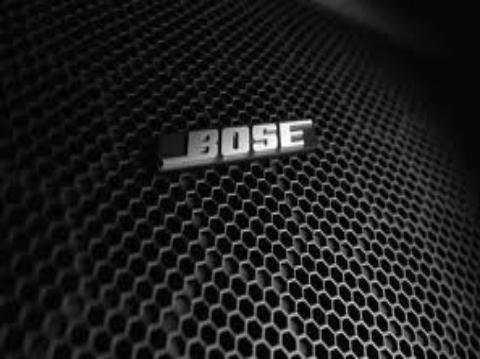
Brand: BOSE
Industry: Clothes